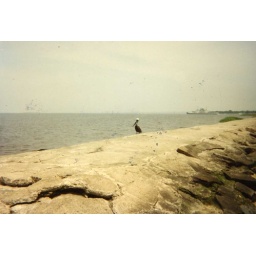
coast guard rock jetty, near ft. fisher n.c.